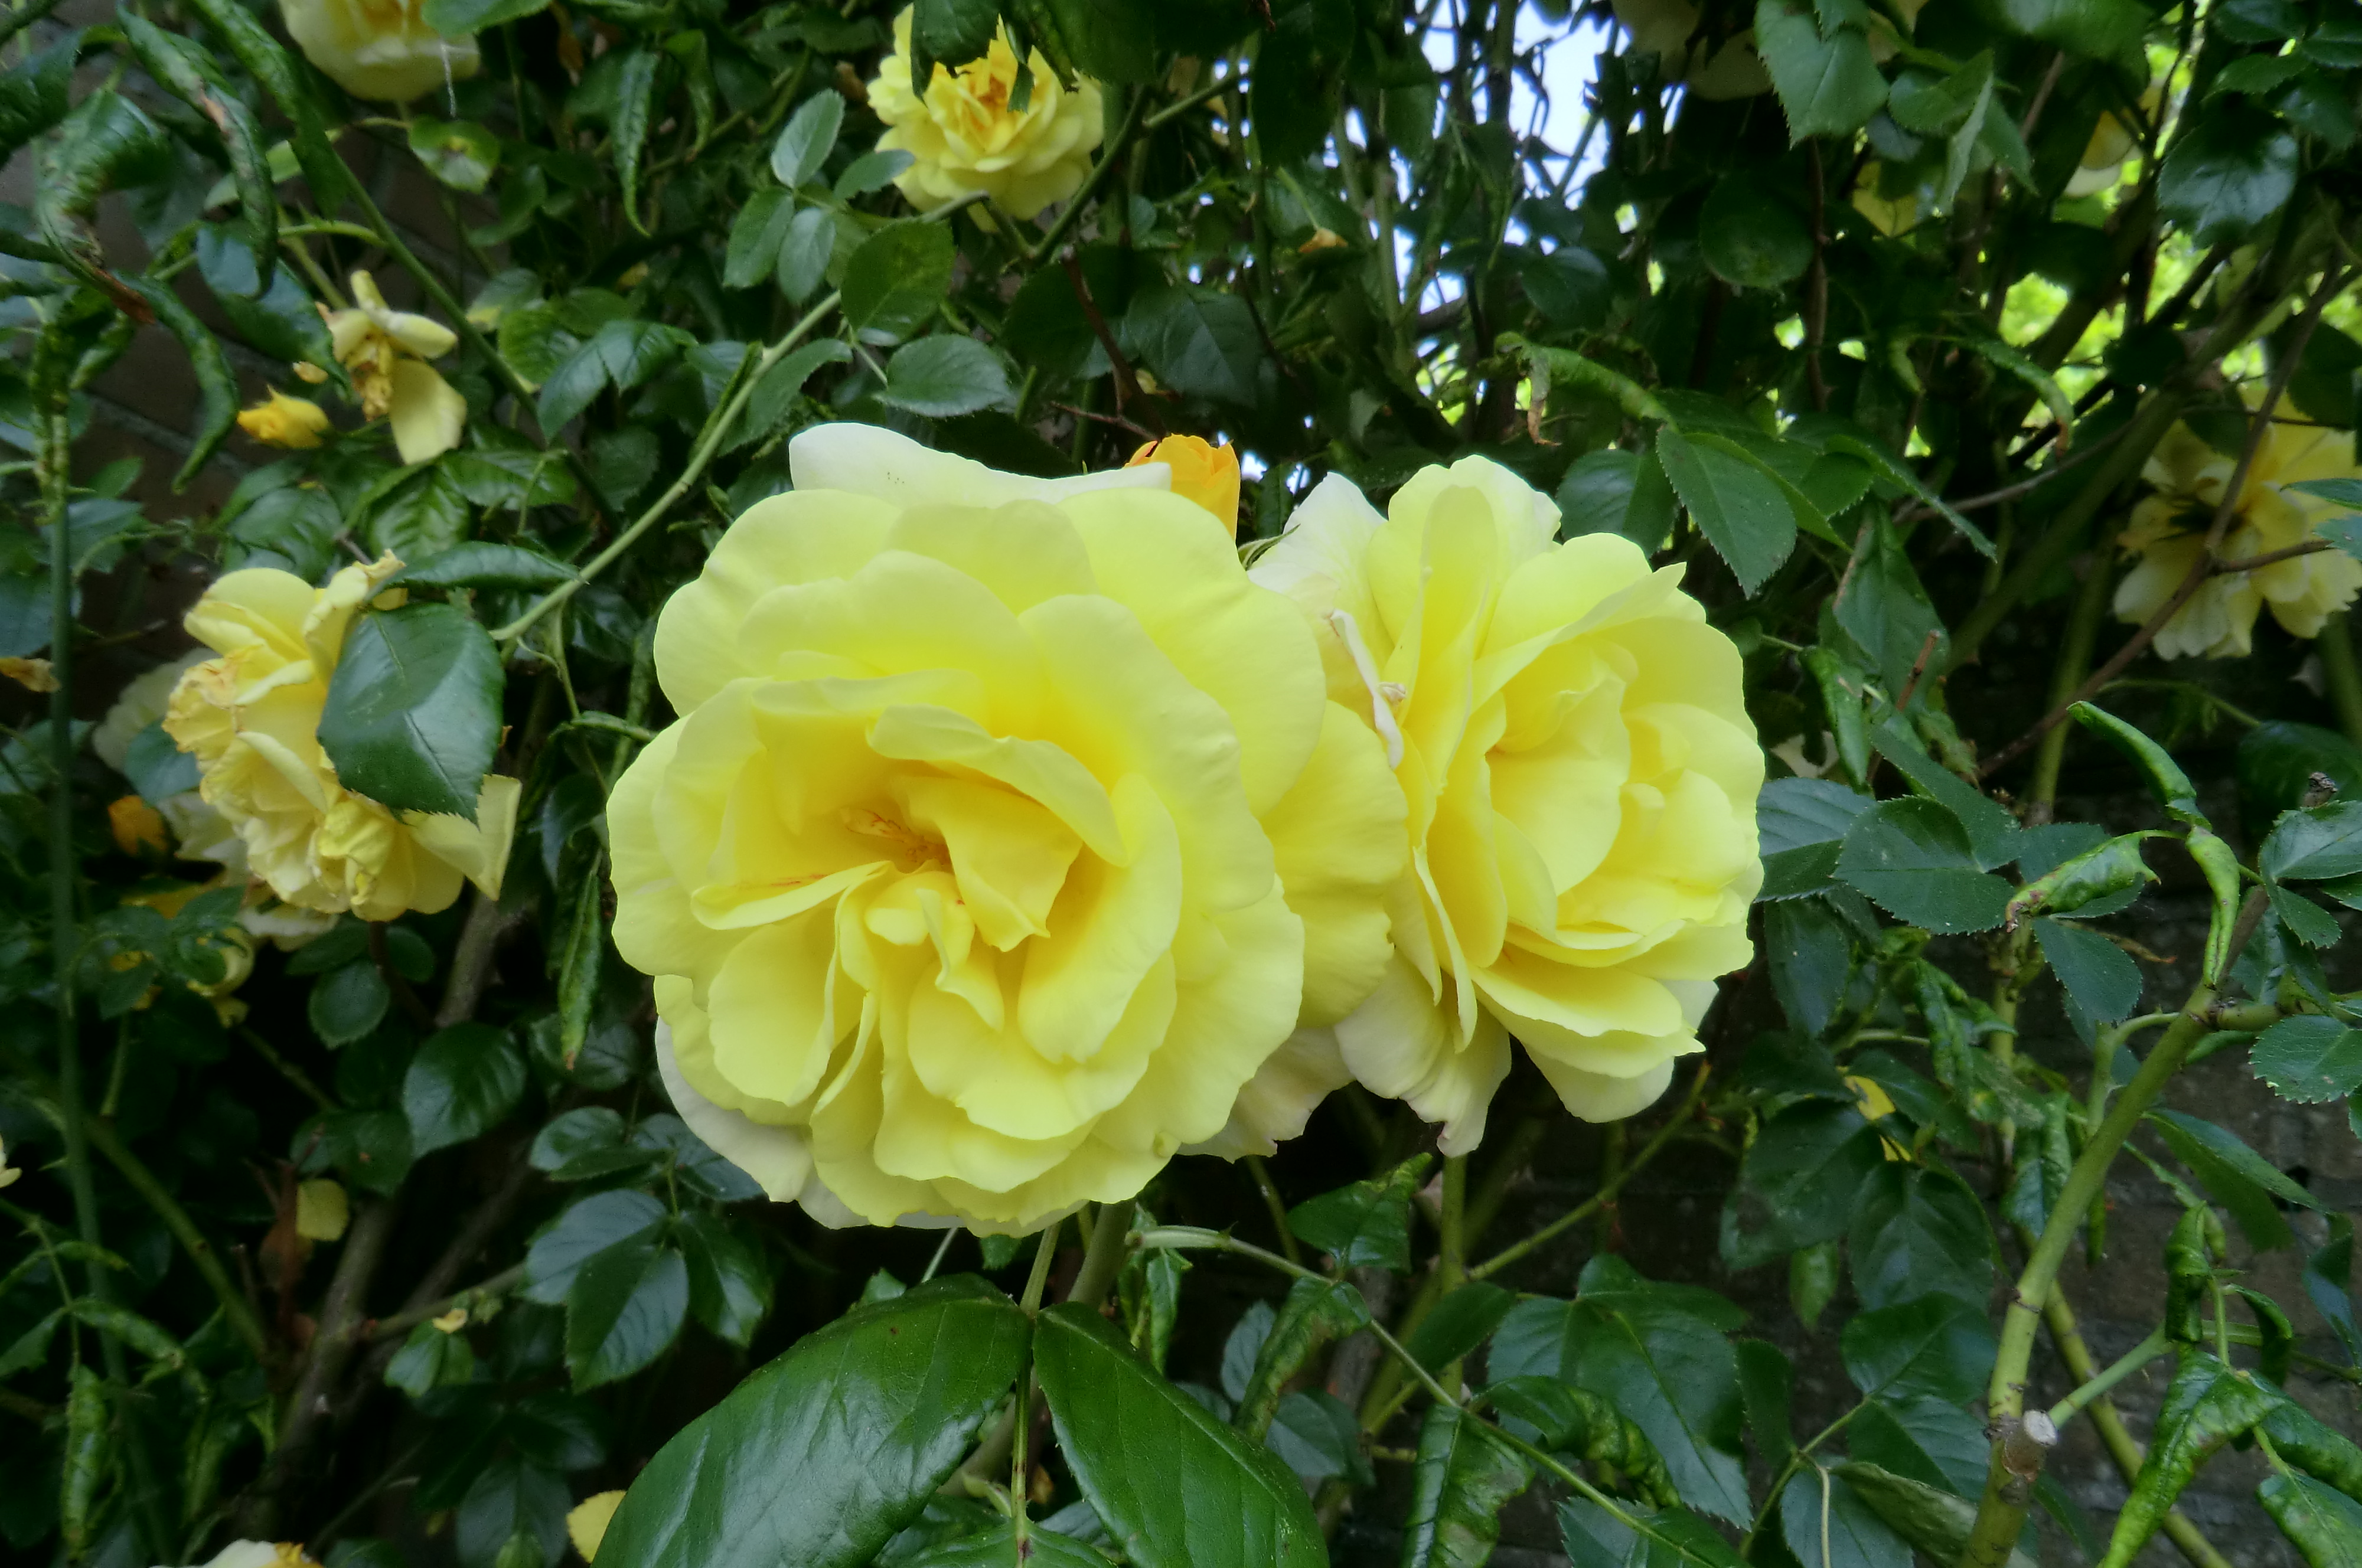
nature, flowers, rose family, rose, flower, yellow, plant, floribunda, flowering plant, garden, garden roses, rose order, botanical garden, shrub, rosa centifolia, lady banks rose, petal, rosa wichuraiana, annual plant